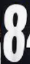
Number: 8